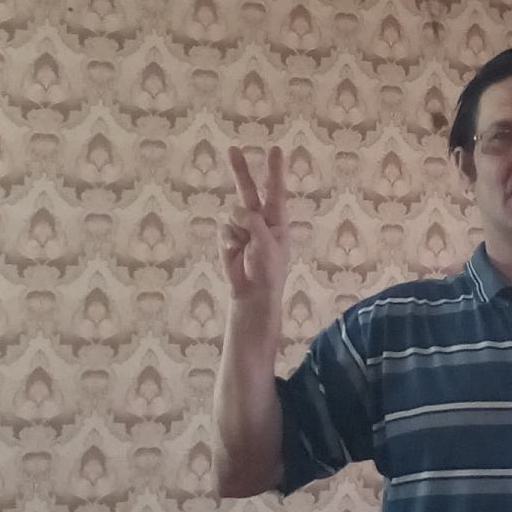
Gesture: peace